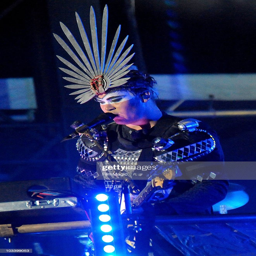
pop artist performs onstage at the festival .